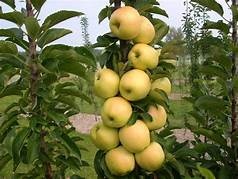
Label: apple